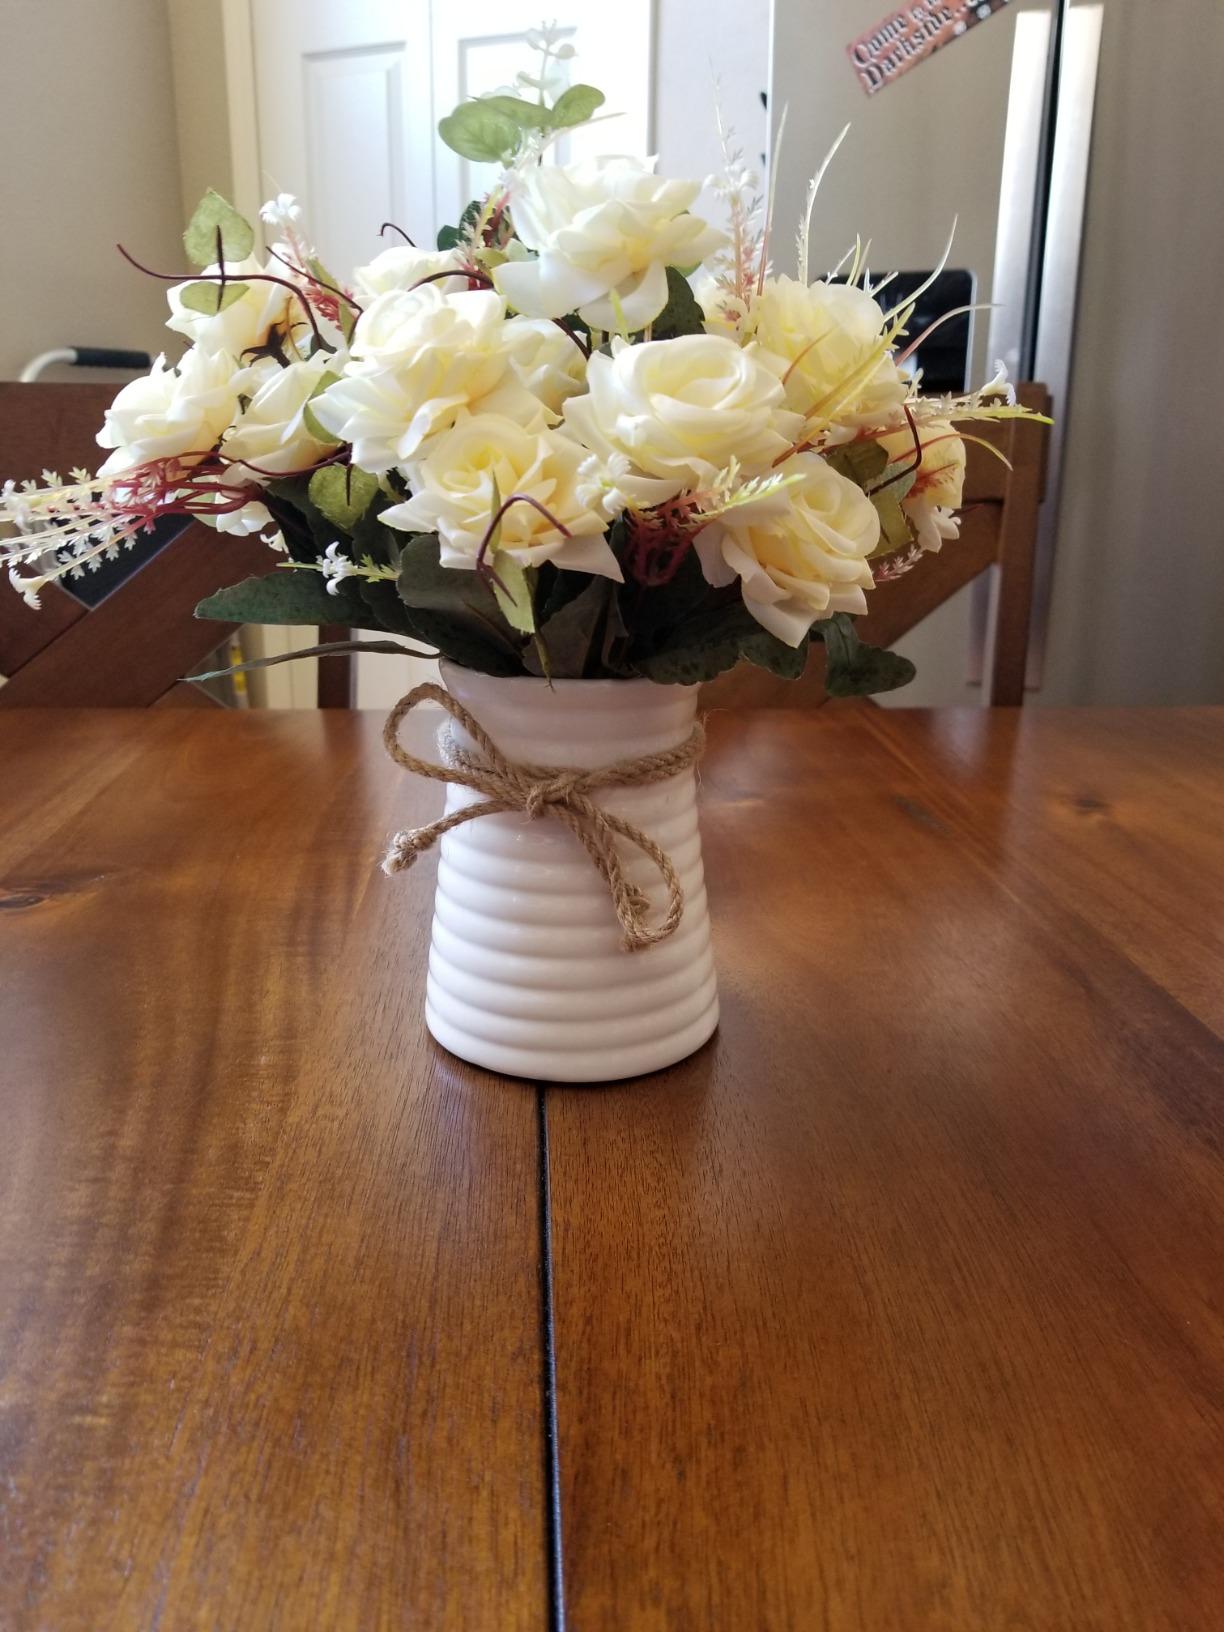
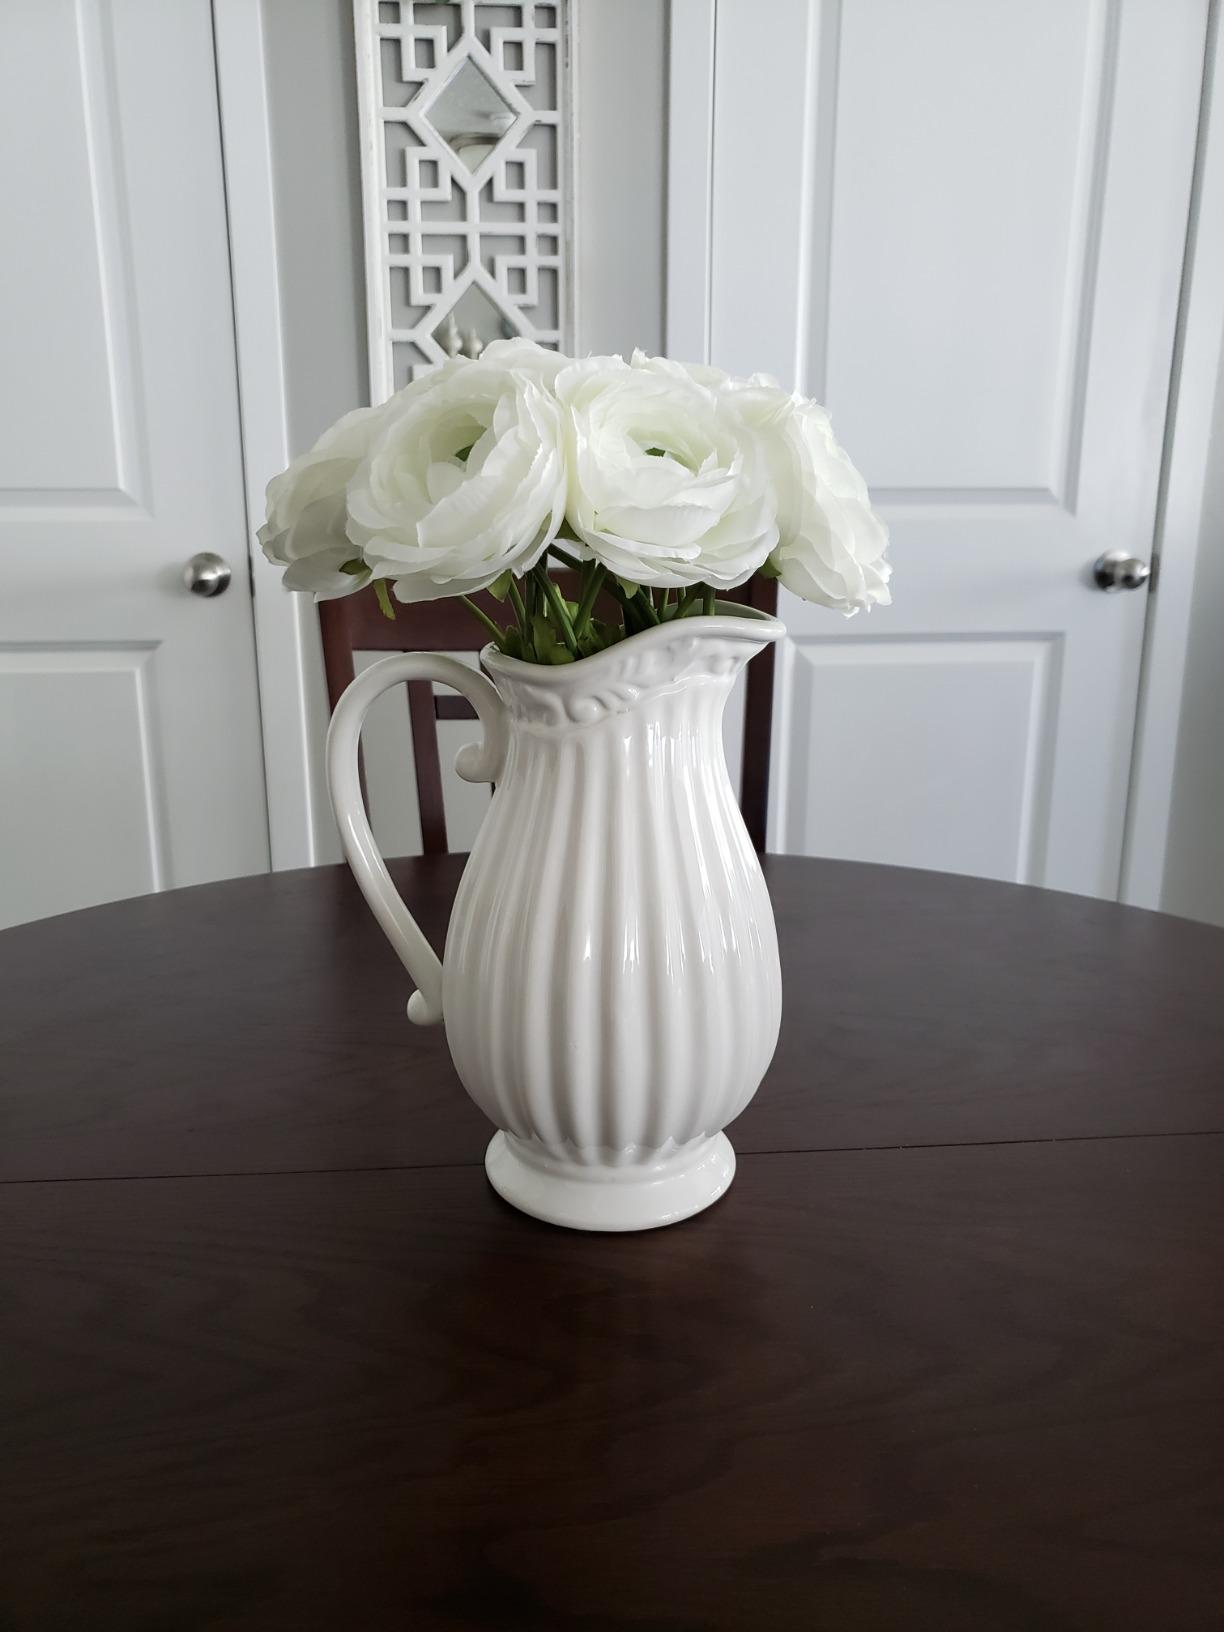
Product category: vase
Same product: no